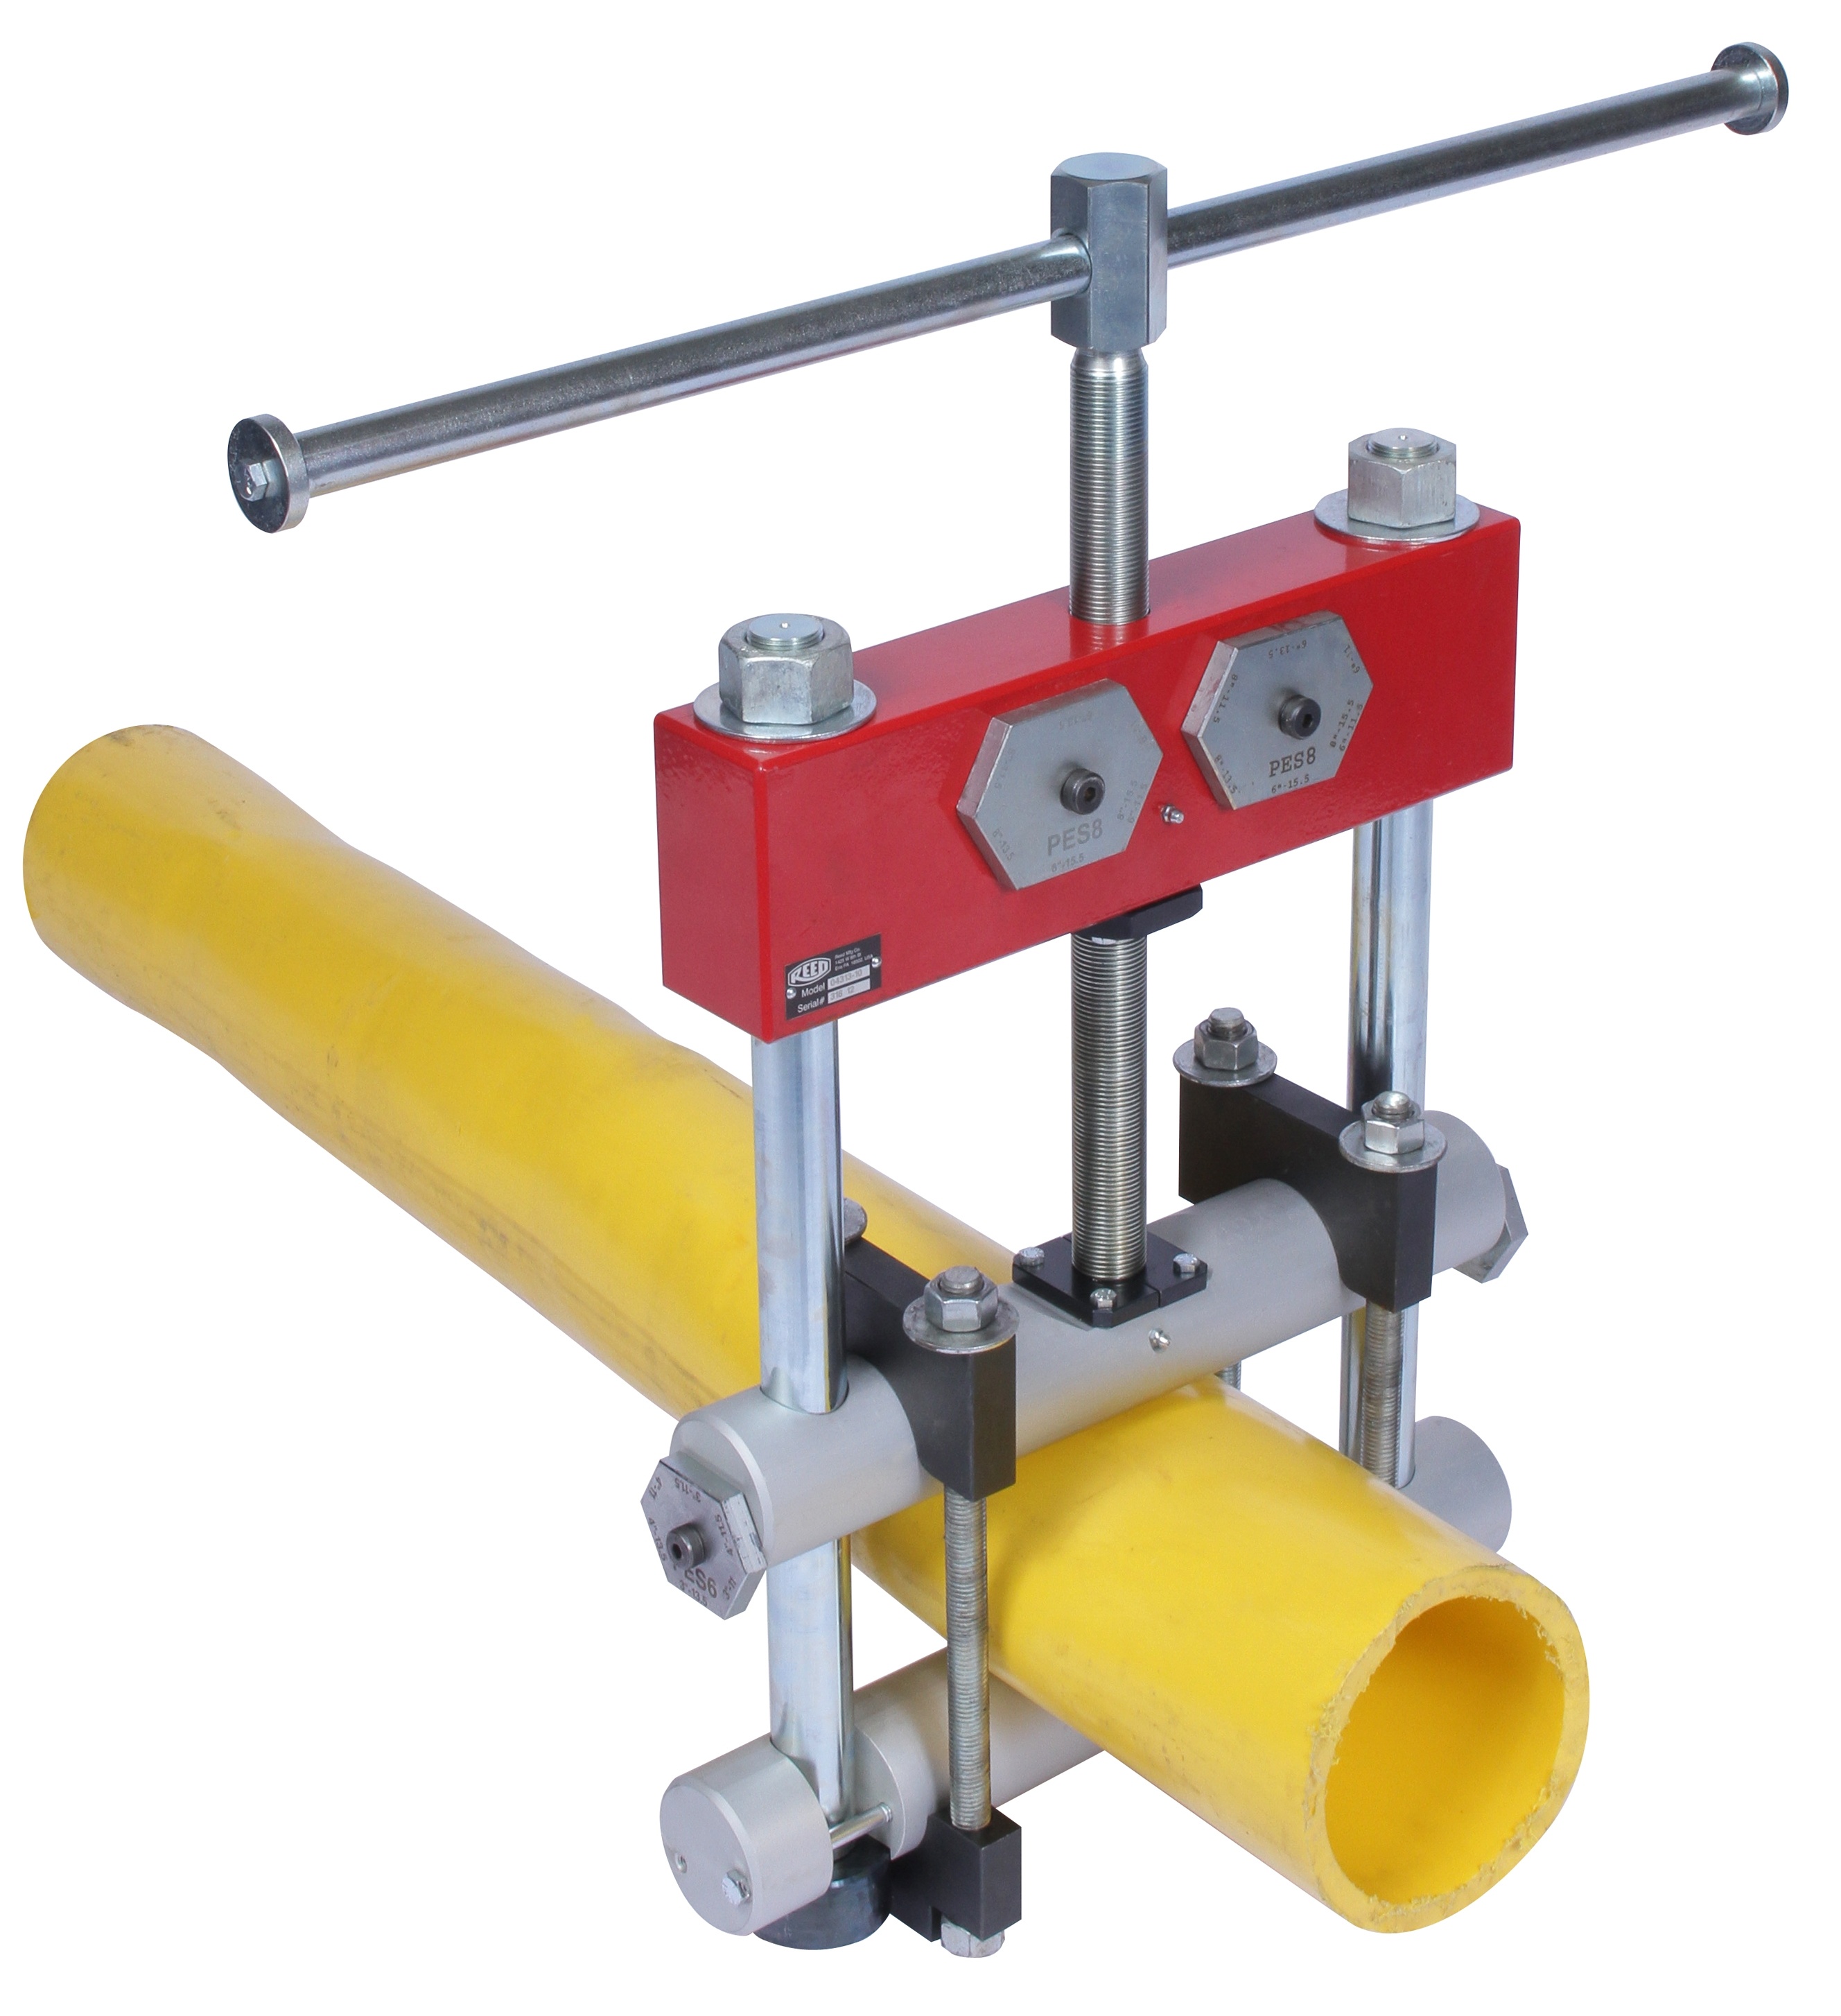
REED PES6M Manual PE Squeeze-Off Tool with 3 to 6-Inch Pipe
2Aluminum parts reduce tool weight for easier handling | Positive stops prevent damage caused by over-clamping | Easy to use in line because of swing bar and no loose parts | Capacity: 1/2 to 1" | Number of 98078 stops: 6
Brand: REED
Category: Hardware > Tools > Pipe & Bar Benders